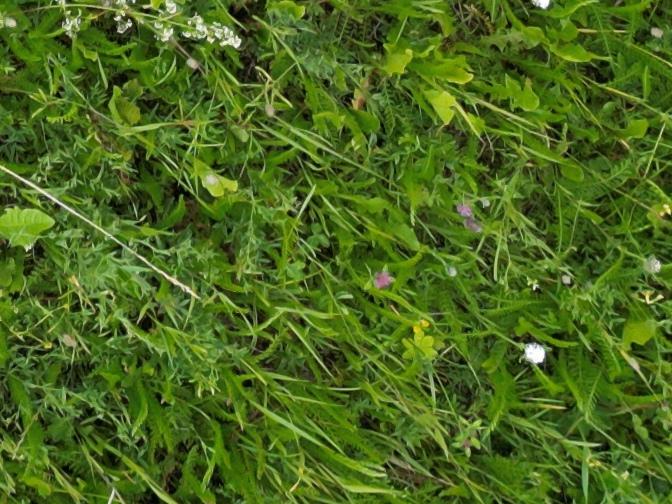
Flowers visible: yarrow flowers, yarrow flowers, yarrow flowers, yarrow flowers, yarrow flowers, yarrow flowers